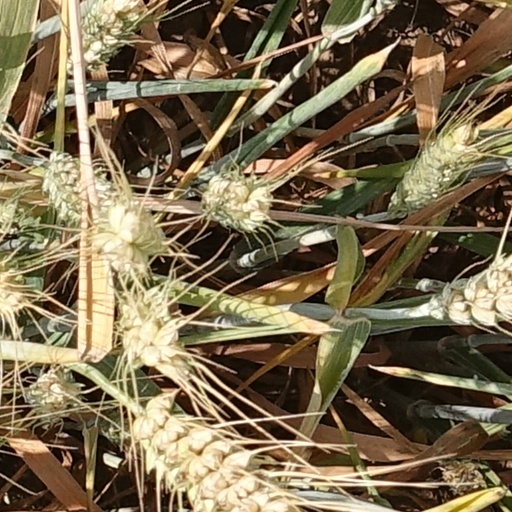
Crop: wheat